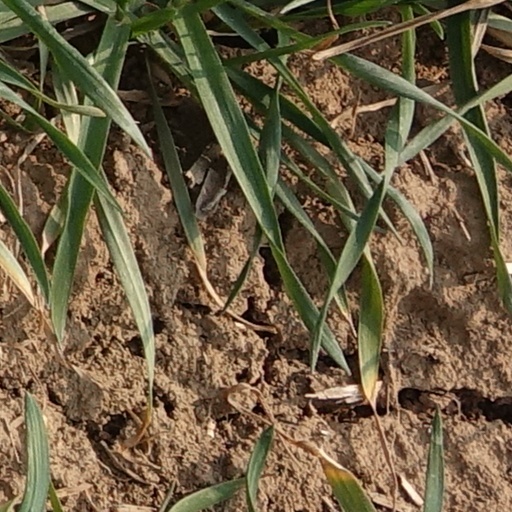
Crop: wheat